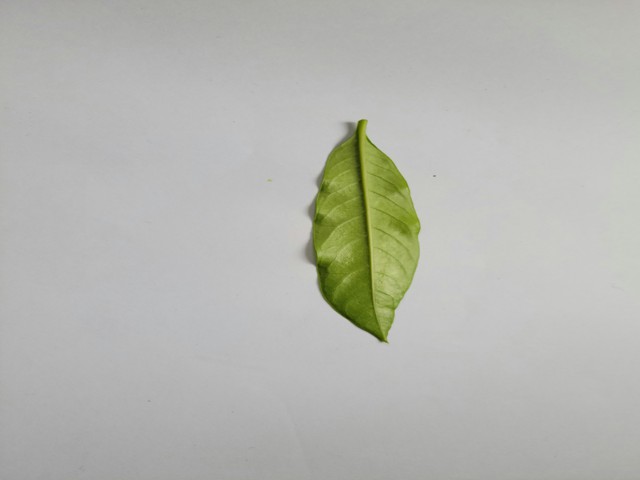
Plant: sarpagandha